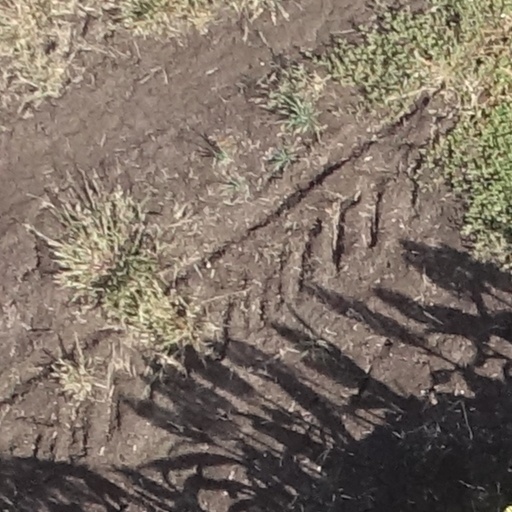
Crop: sorghum